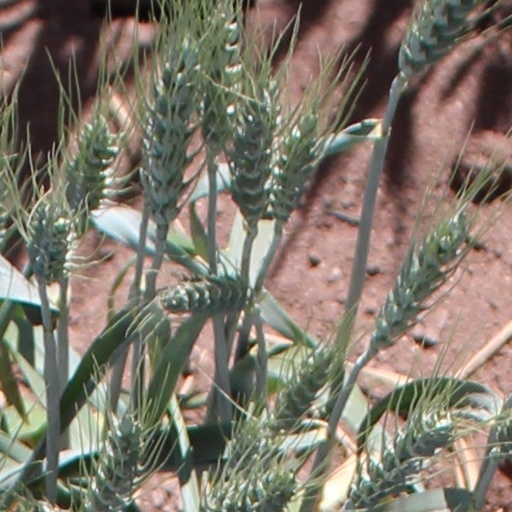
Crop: wheat